Charles M. Courboin

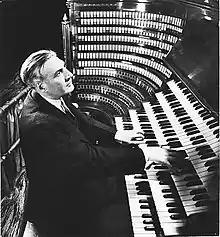
Courboin at the 6 manual Wanamaker Organ Console he helped design

Courboin had a major career break in 1919 when he was chosen by Dr. Russell along with Leopold Stokowski and the Philadelphia Orchestra to perform the rededication concert for the newly enlarged Wanamaker Organ. Fifteen thousand people attended this event with an equal number being turned away.